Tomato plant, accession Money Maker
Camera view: horizontal (90 deg, fisheye); turntable rotation: 120 degrees
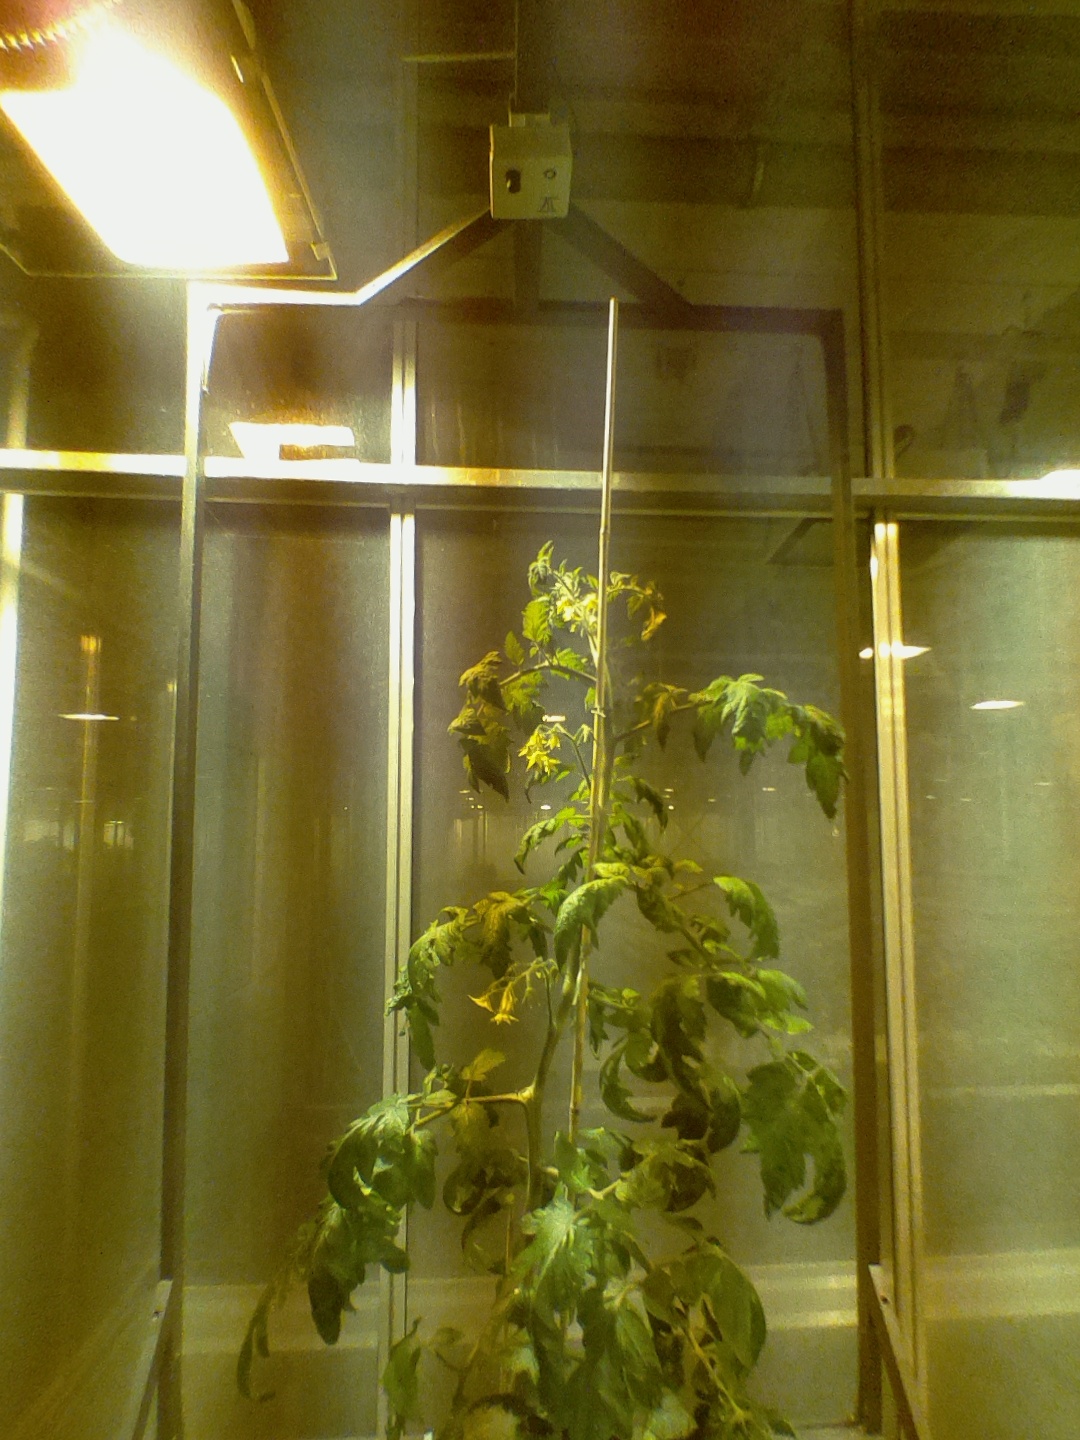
BBCH growth stage 69: End of flowering, 90%-100% of flowers open, more petals falling